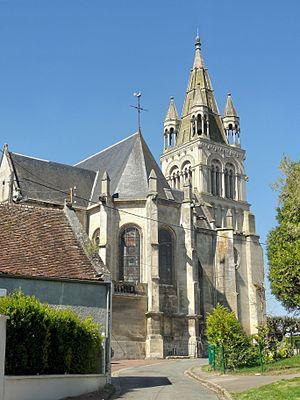
Vue sur le chevet.
L'église Saint-Gervais-et-Saint-Prothais est une église catholique paroissiale située à Bresles, dans l'Oise, en France. Sa nef du XIᵉ siècle compte parmi les plus anciennes du Beauvaisis, et est bâtie avec de petits moellons cubiques récupérés d'édifices gallo-romains détruits. Sur le pignon de la façade, se profile un crucifix en bas-relief. Toutes les baies et portes d'origine ont été bouchées, et des fenêtres néo-gothiques ont été percées vers 1840. L'intérieur se caractérise aujourd'hui par un décor néo-gothique vétuste. Les parties orientales du milieu du XVIᵉ siècle contrastent avantageusement avec cette nef. Elles sont d'un style gothique flamboyant tardif, qui intègre déjà des motifs de la Renaissance sur les culs-de-lampe et les clés de voûte. Mais le bel effet de l'ensemble vient surtout des arcs-doubleaux soigneusement moulurés et des voûtes d'ogives complexes à liernes et tiercerons. Particulièrement remarquable est le plan, qui comporte un vaisseau central de trois travées droites terminé par une abside à pans coupés, et deux collatéraux. Doubles de part et autre de la première travée, ils deviennent ensuite simples par la dilatation du vaisseau central.